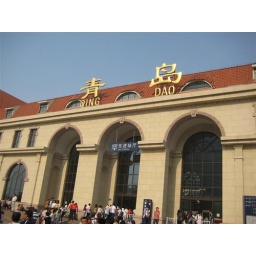
went to see my friend in Qingdao, After standing on train whole night,smelt the sea~~